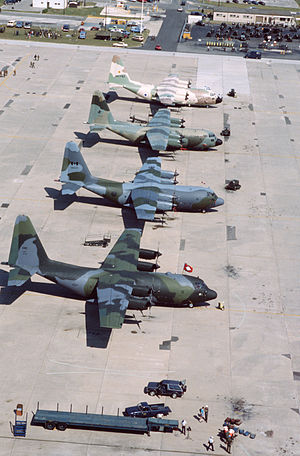
Lockheed Martin C-130 Hercules / Varianter
C-130 fra: USA (forrest), Canada, Australien og Israel
"Lockheed C-130 Hercules er et amerikansk firemotors turboprop militært transportfly designet og oprindeligt bygget af Lockheed. Flyet er i stand til at benytte uforberedte landingsbaner for start og landing, og var oprindeligt designet til troppetransport, evakuering af tilskadekomne, og almindelig godstransport. Det alsidigt anvendelige flystel er blevet benyttet i et stort antal andre roller, Blandt andet som ""gunship"", til at aflevere faldskærmstropper, til search and rescue, til at understøtte videnskabelig forskning, udføre vejrrekognoscering, som tankfly til lufttankning og luftbrandslukning, og til farvandsovervågning. Det er i øjeblikket det primære taktiske transportfly for et stort antal militære styrker verden over; flyet er i tjeneste i over 60 lande. Der findes mere end 40 varianter af Hercules, heriblandt en civil version som bliver markedsført som Lockheed L-100.